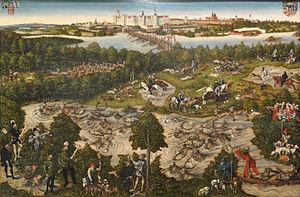
1544 est une année bissextile commençant un mardi.